Washington Mutual

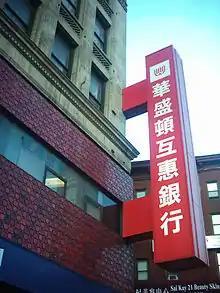
A former WaMu branch in the Chinatown section of New York City (2004)

Despite its name, WaMu ceased being a mutual company in 1983 when it demutualized and became a public company on March 11. On June 30, 2008, WaMu had total assets of $307billion (~$ in ), with 2,239 retail branch offices operating in 15 states, with 4,932 ATMs, and 43,198 employees. It held liabilities in the form of deposits of $188.3billion, and owed $82.9billion to the Federal Home Loan Bank, and had subordinated debt of $7.8billion. It held as assets of $118.9billion in single-family loans, of which $52.9billion were "option adjustable rate mortgages" (option ARMs), with $16billion in subprime mortgage loans, and $53.4billion of Home Equity lines of Credit (HELOCs) and credit cards receivables of $10.6billion. It was servicing for itself and other banks loans totaling $689.7billion, of which $442.7 were for other banks. It had non-performing assets of $11.6billion, including $3.23billion in payment option ARMs and $3.0billion in subprime mortgage loans.